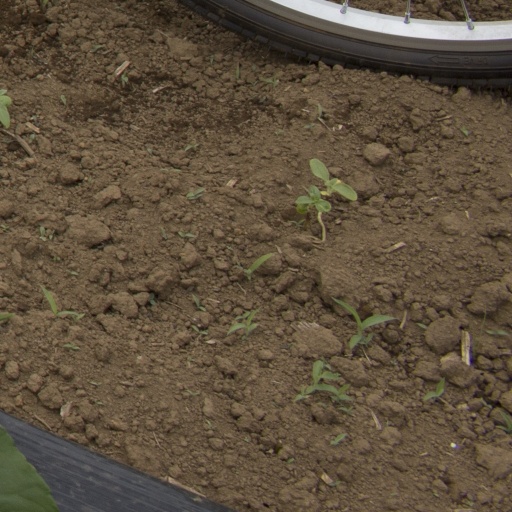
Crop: Jerusalem artichoke